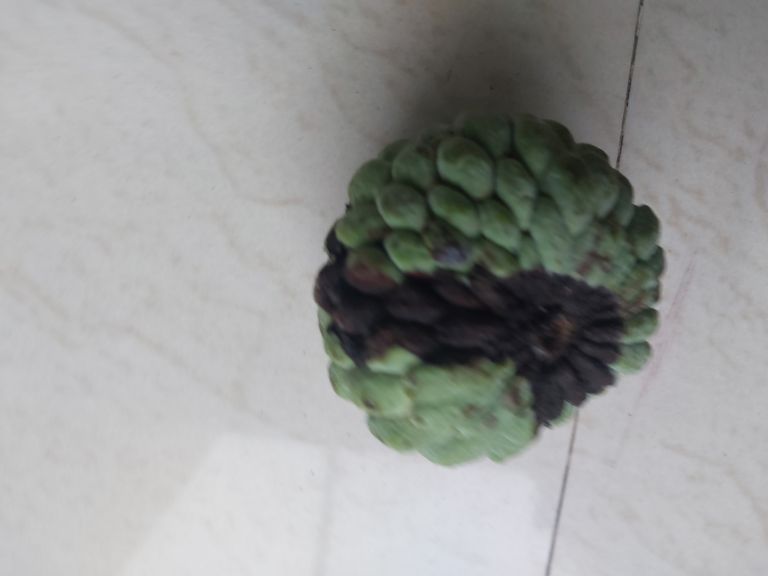
Disease label: Diplodia Rot